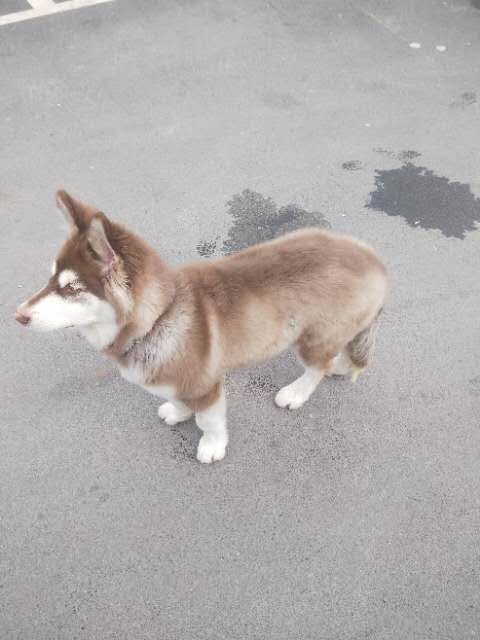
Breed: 1324-n000004-malamute